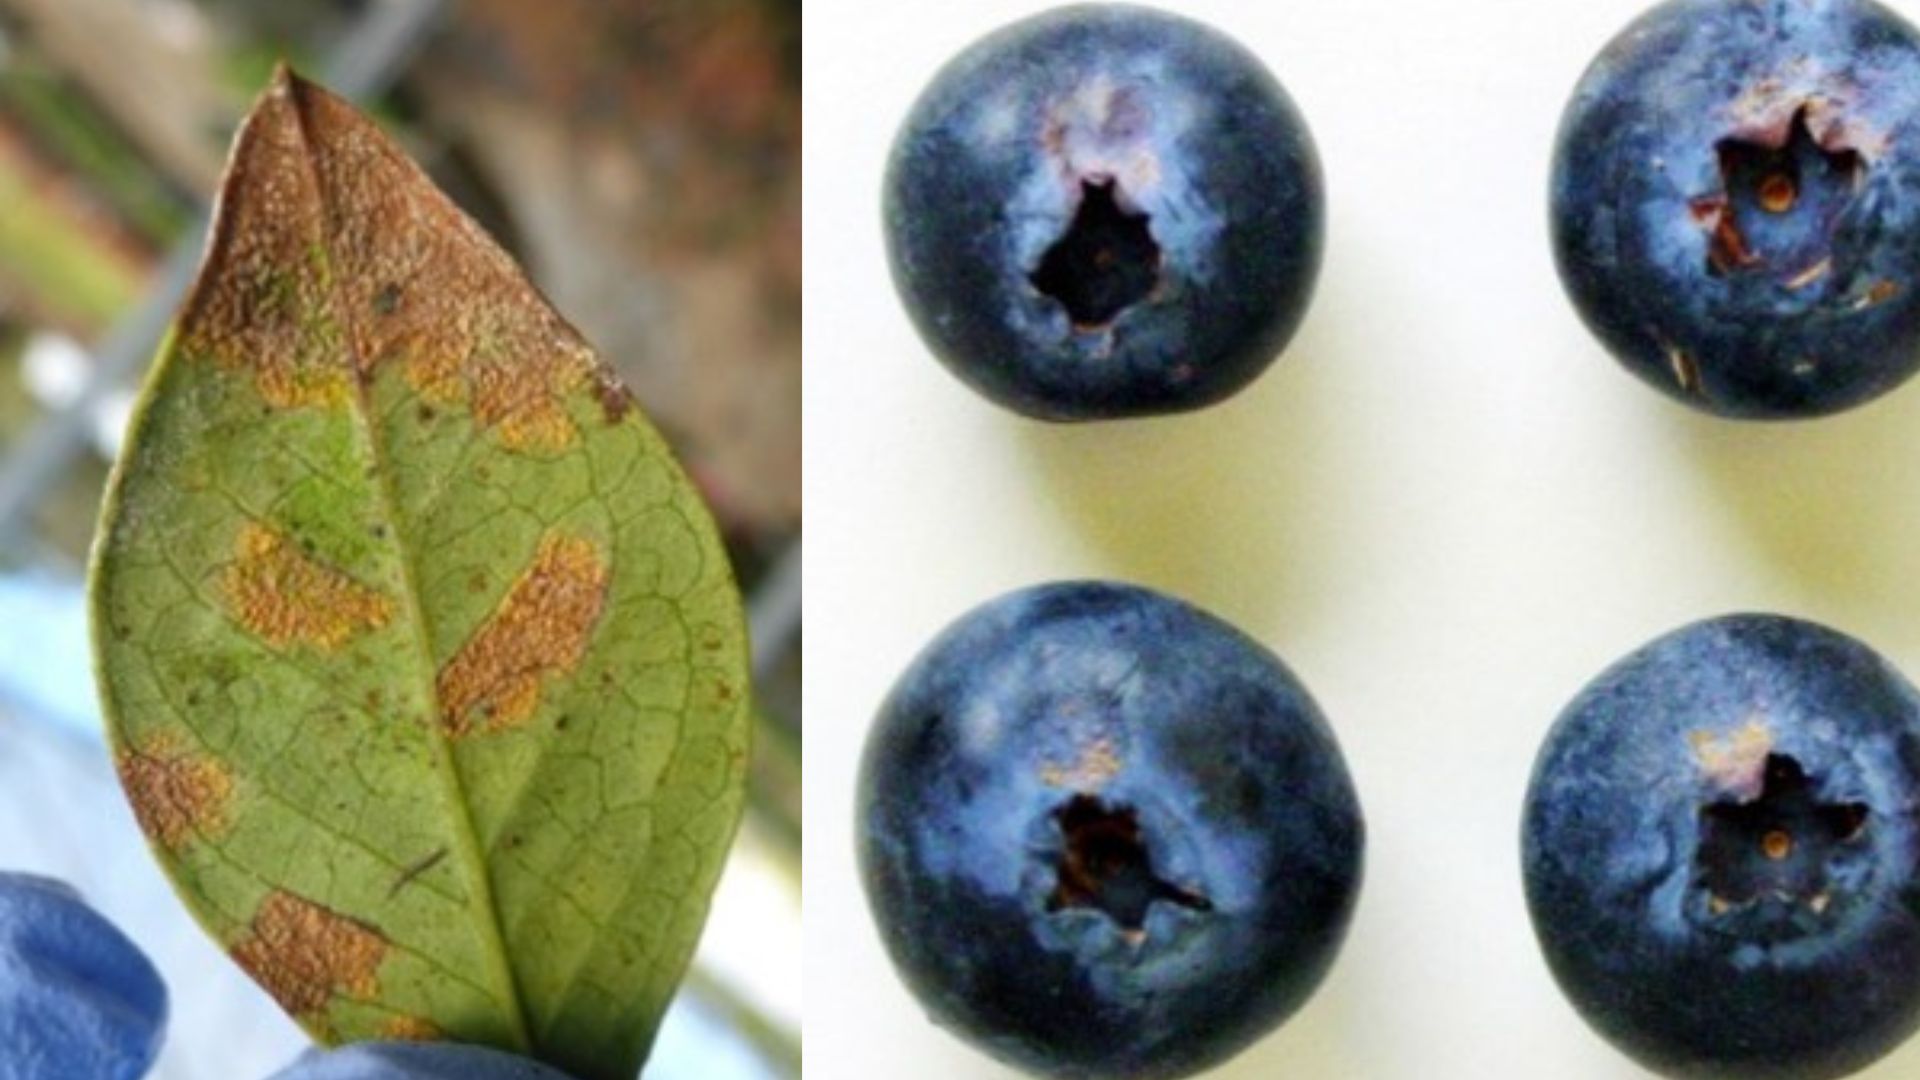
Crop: blueberry
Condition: rust